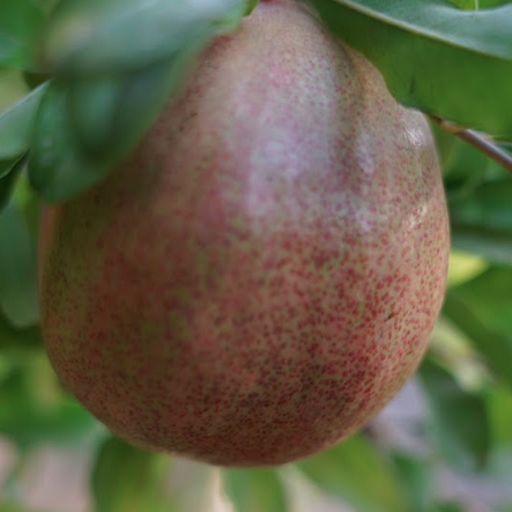
Label: Healthy